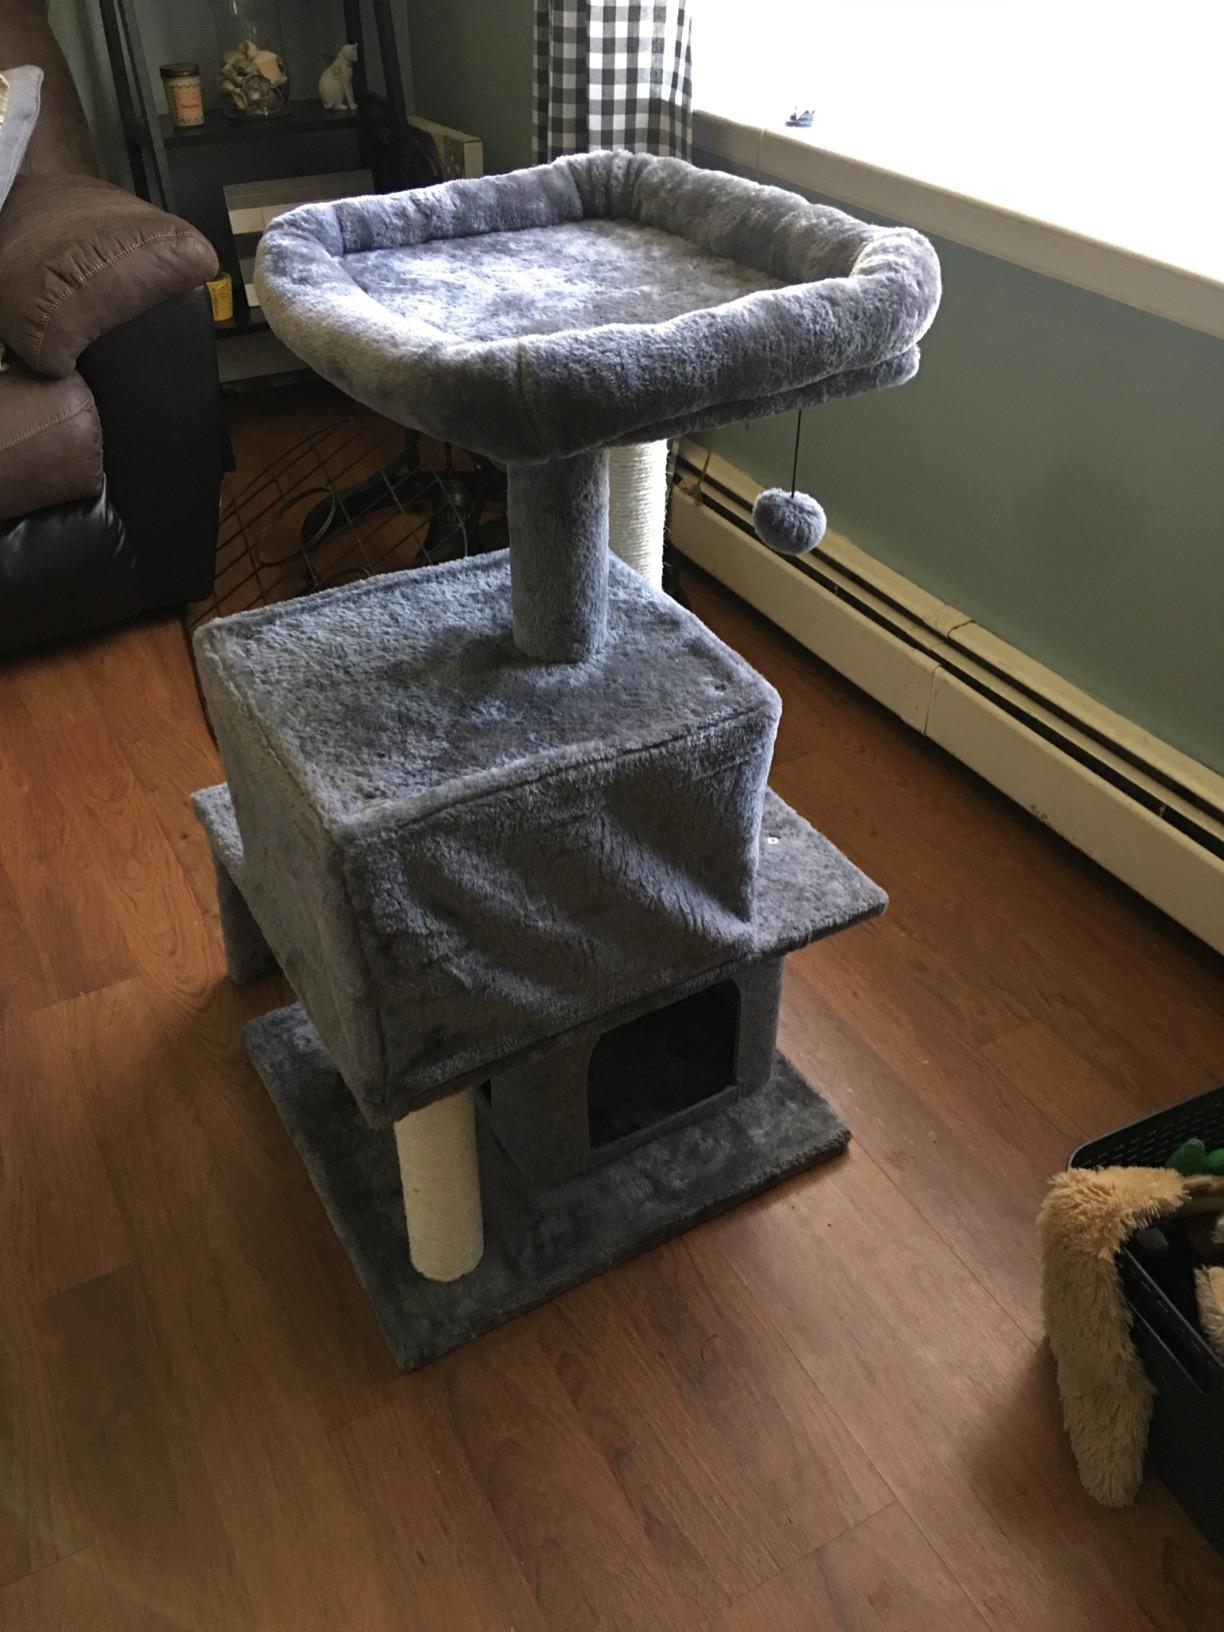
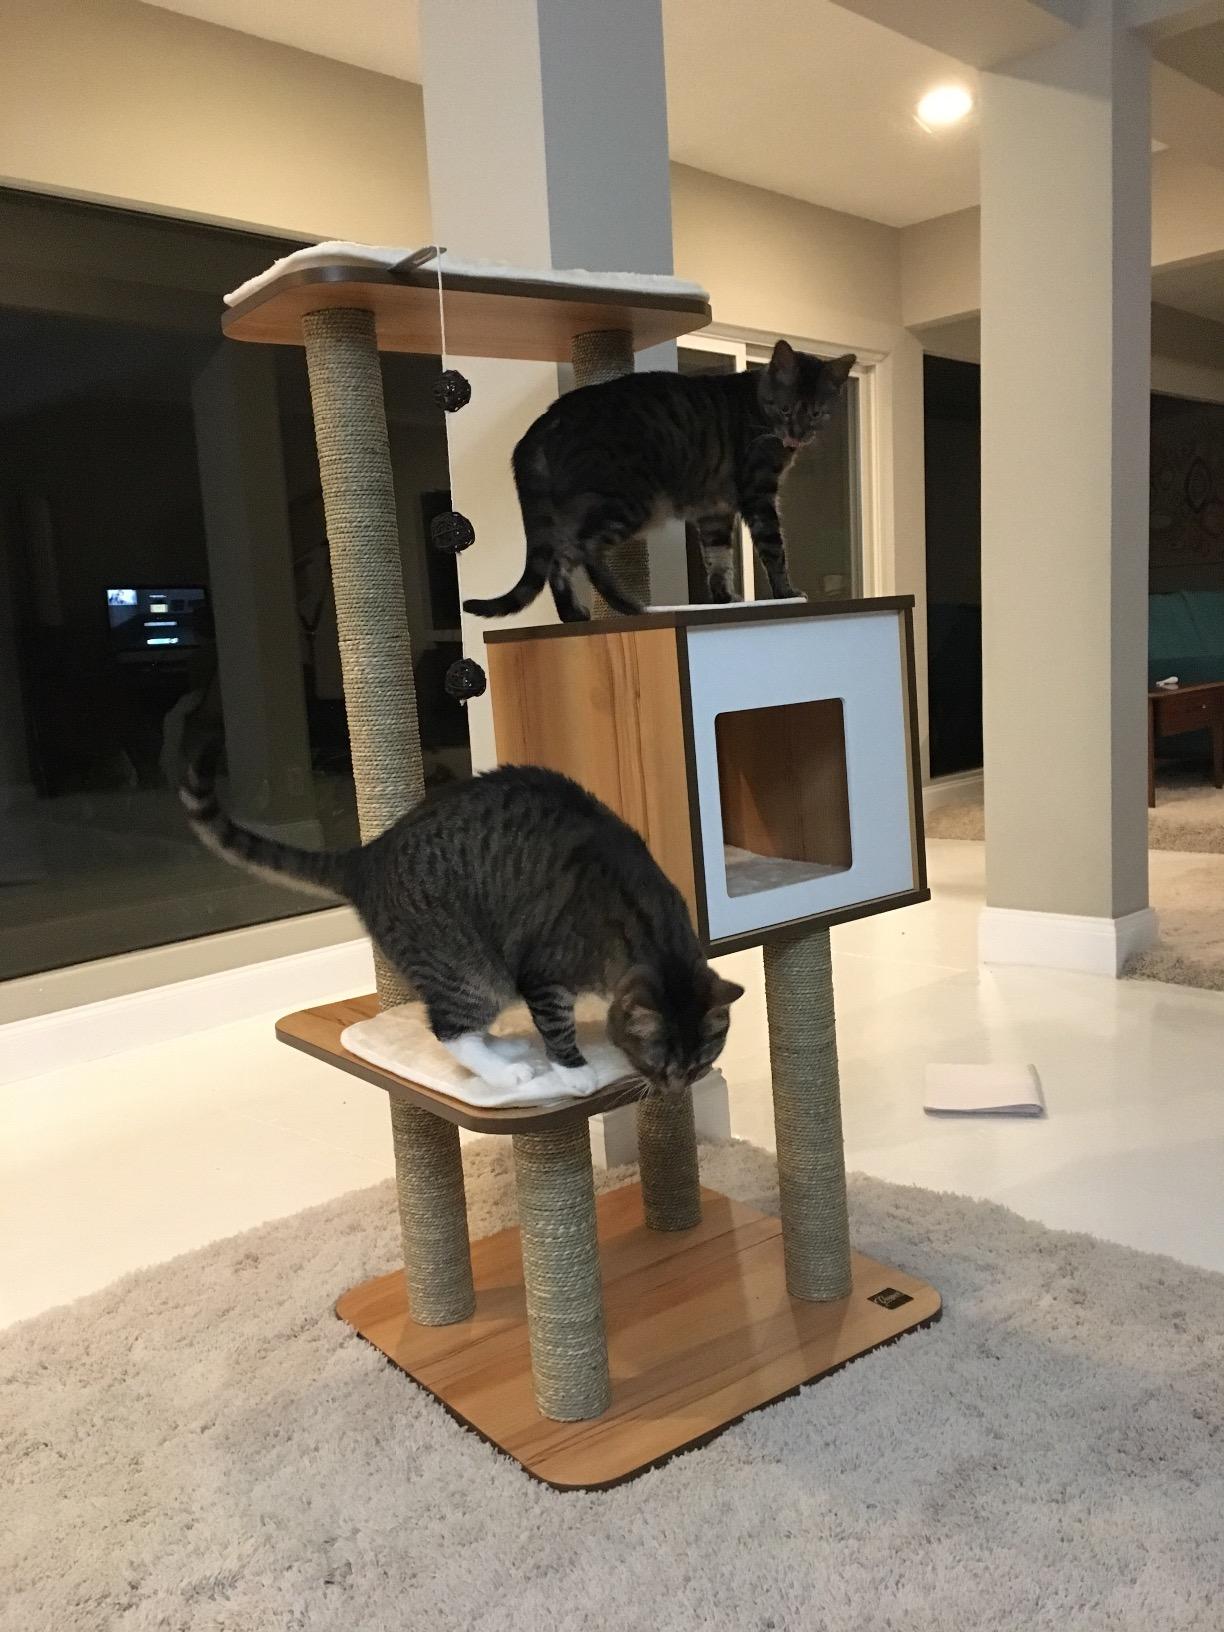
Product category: items_cat tree
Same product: no